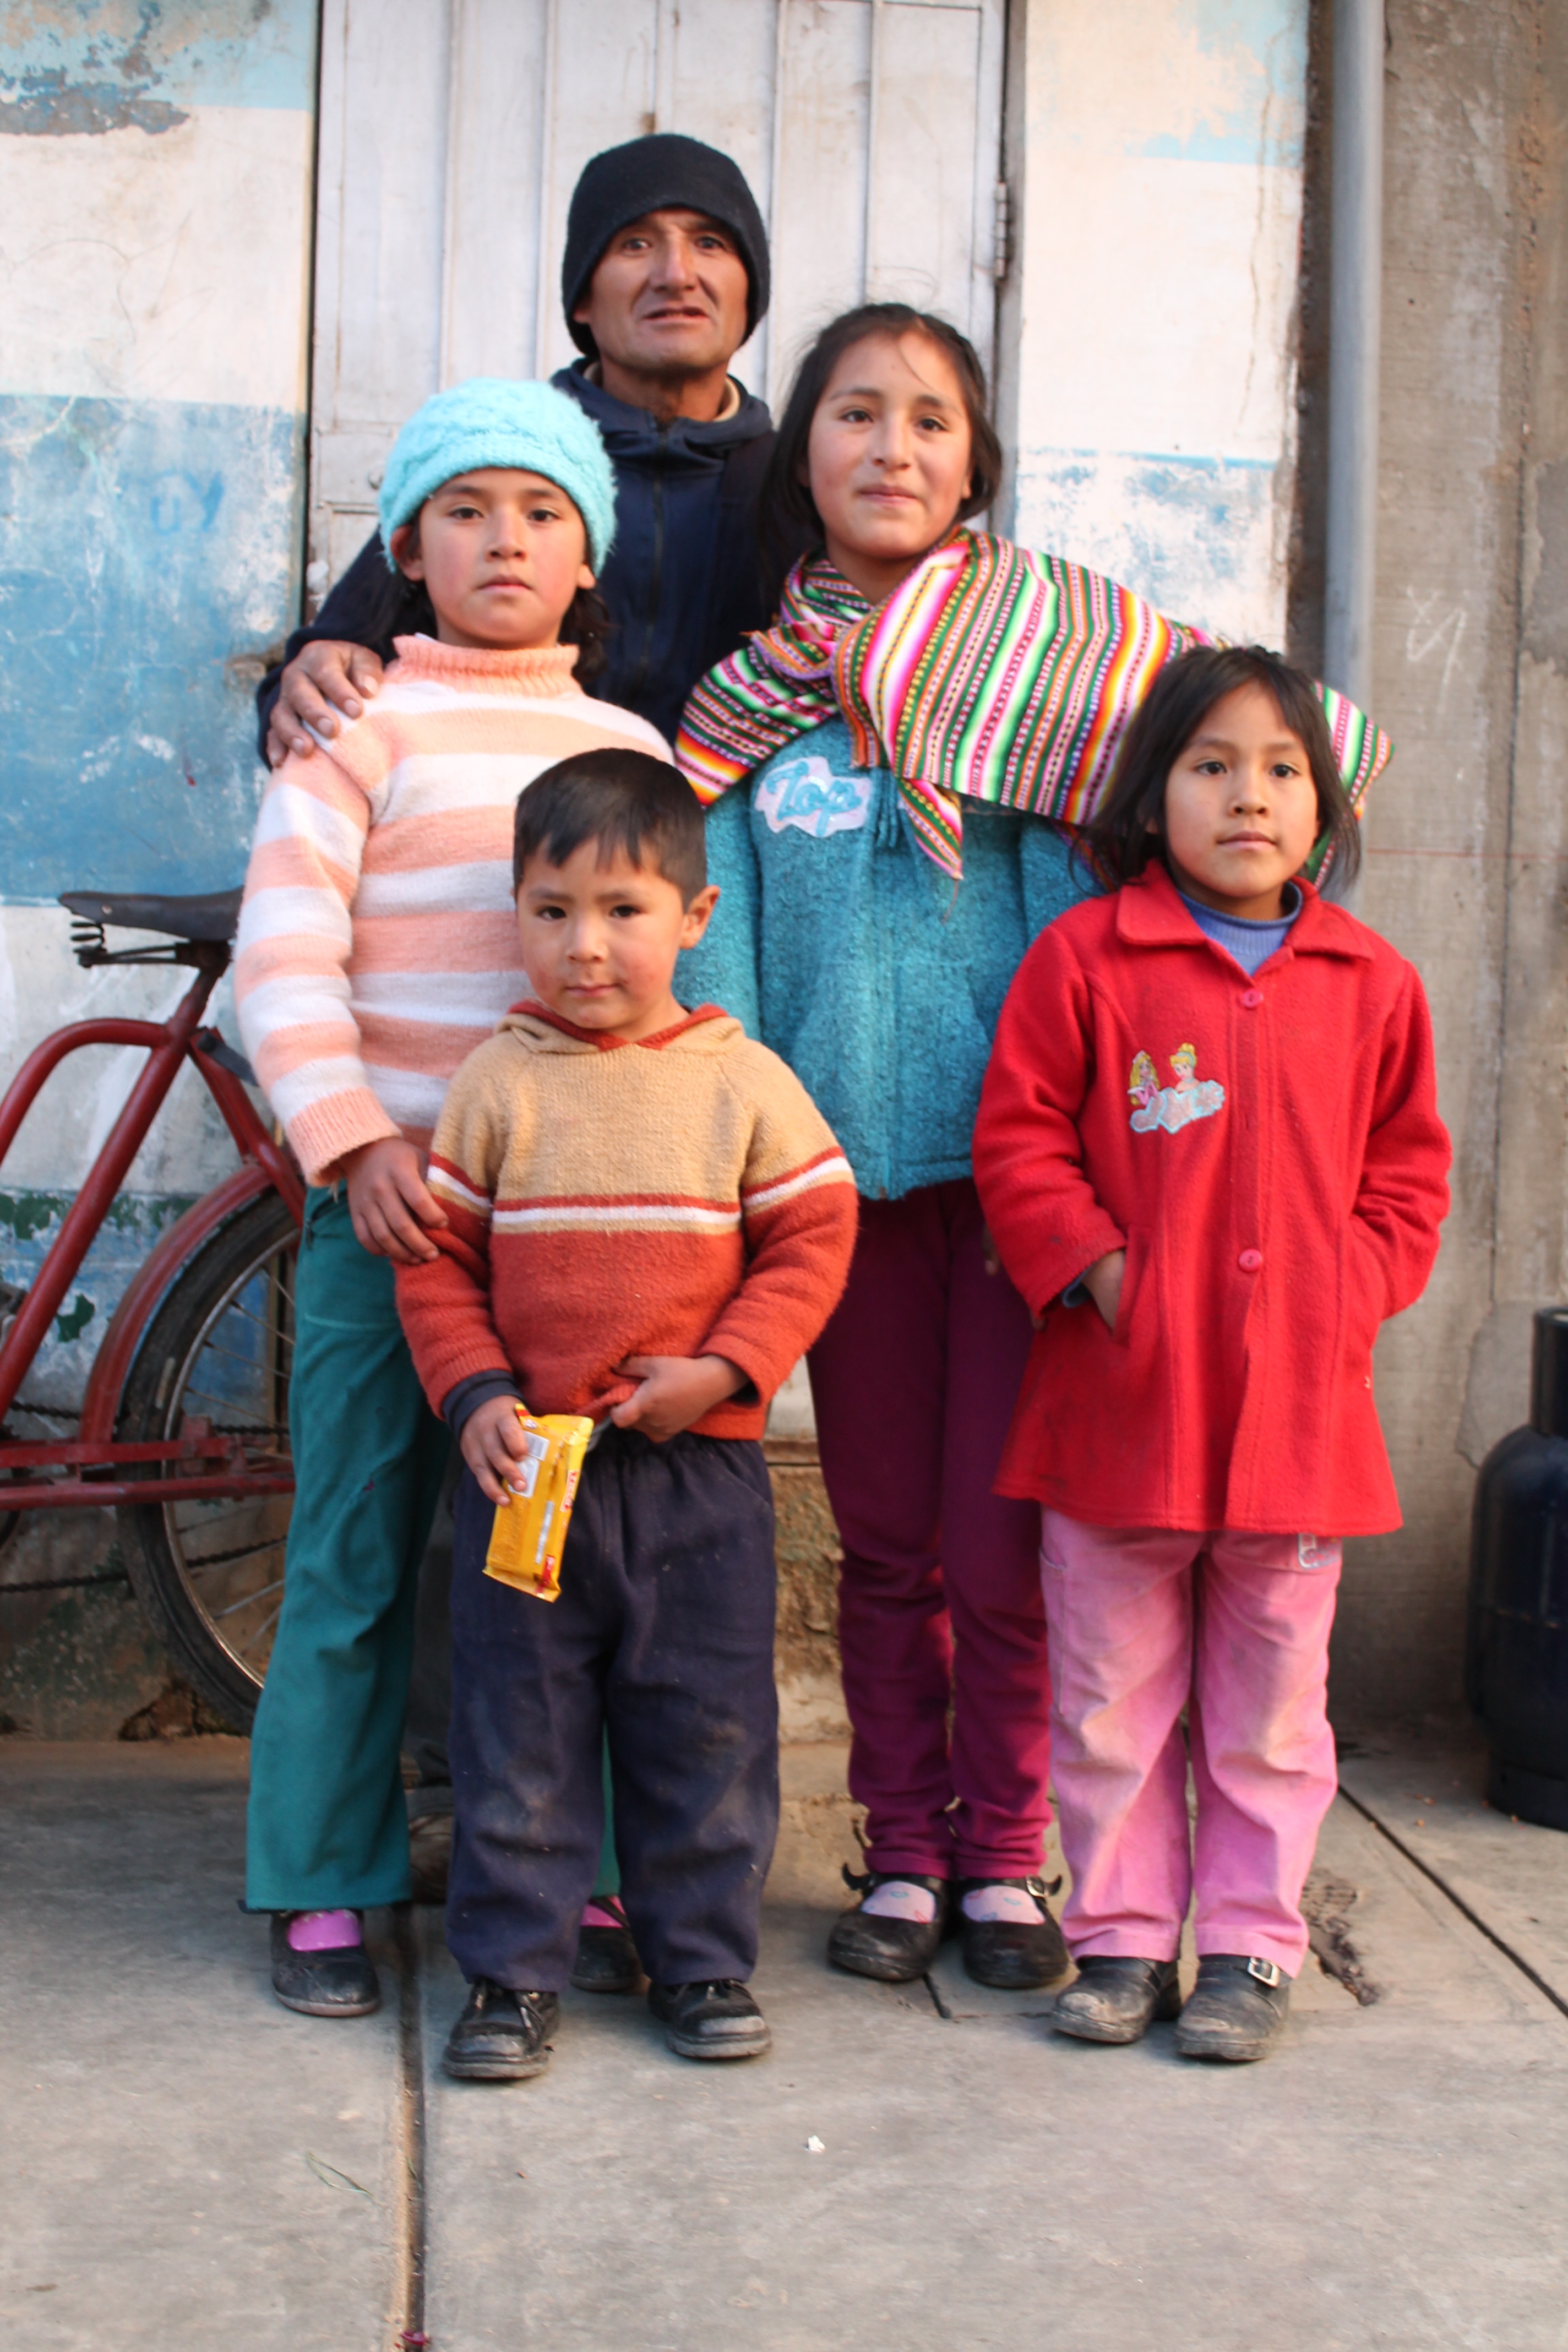
person, people, child, peru, family, sierra, social group